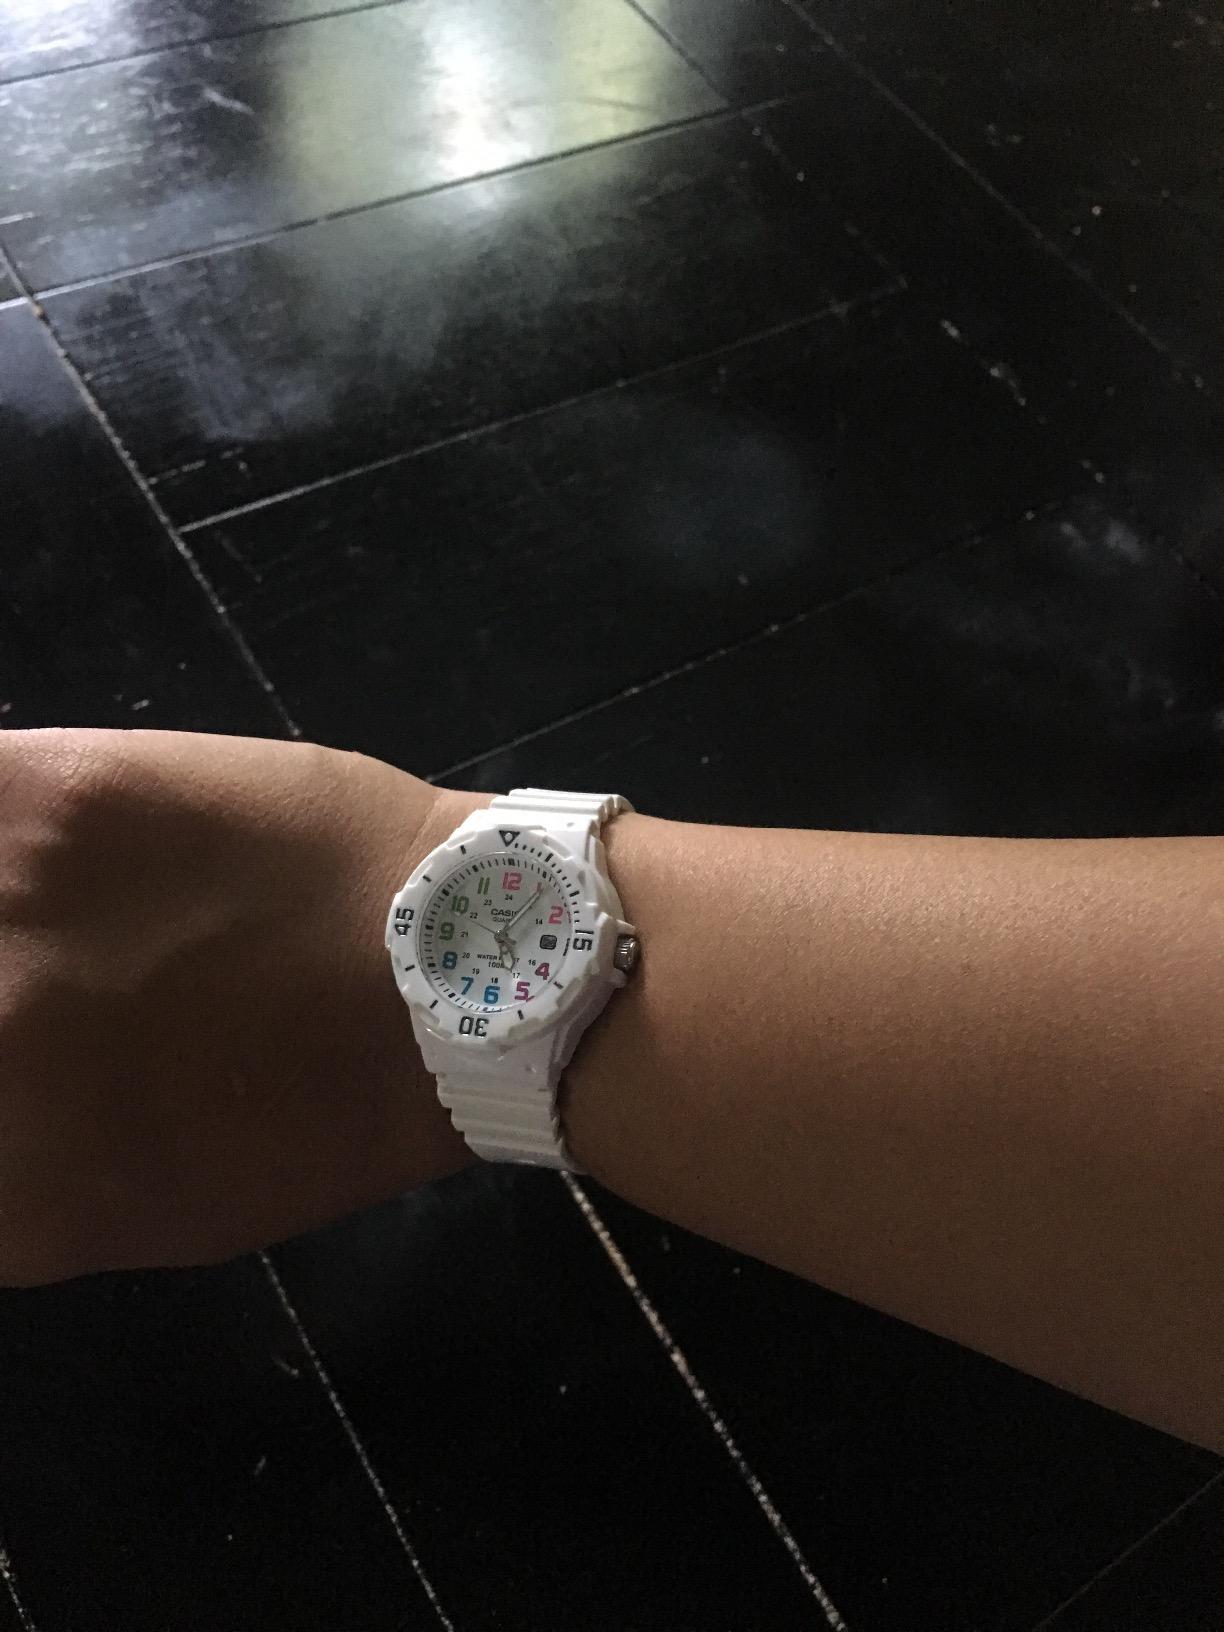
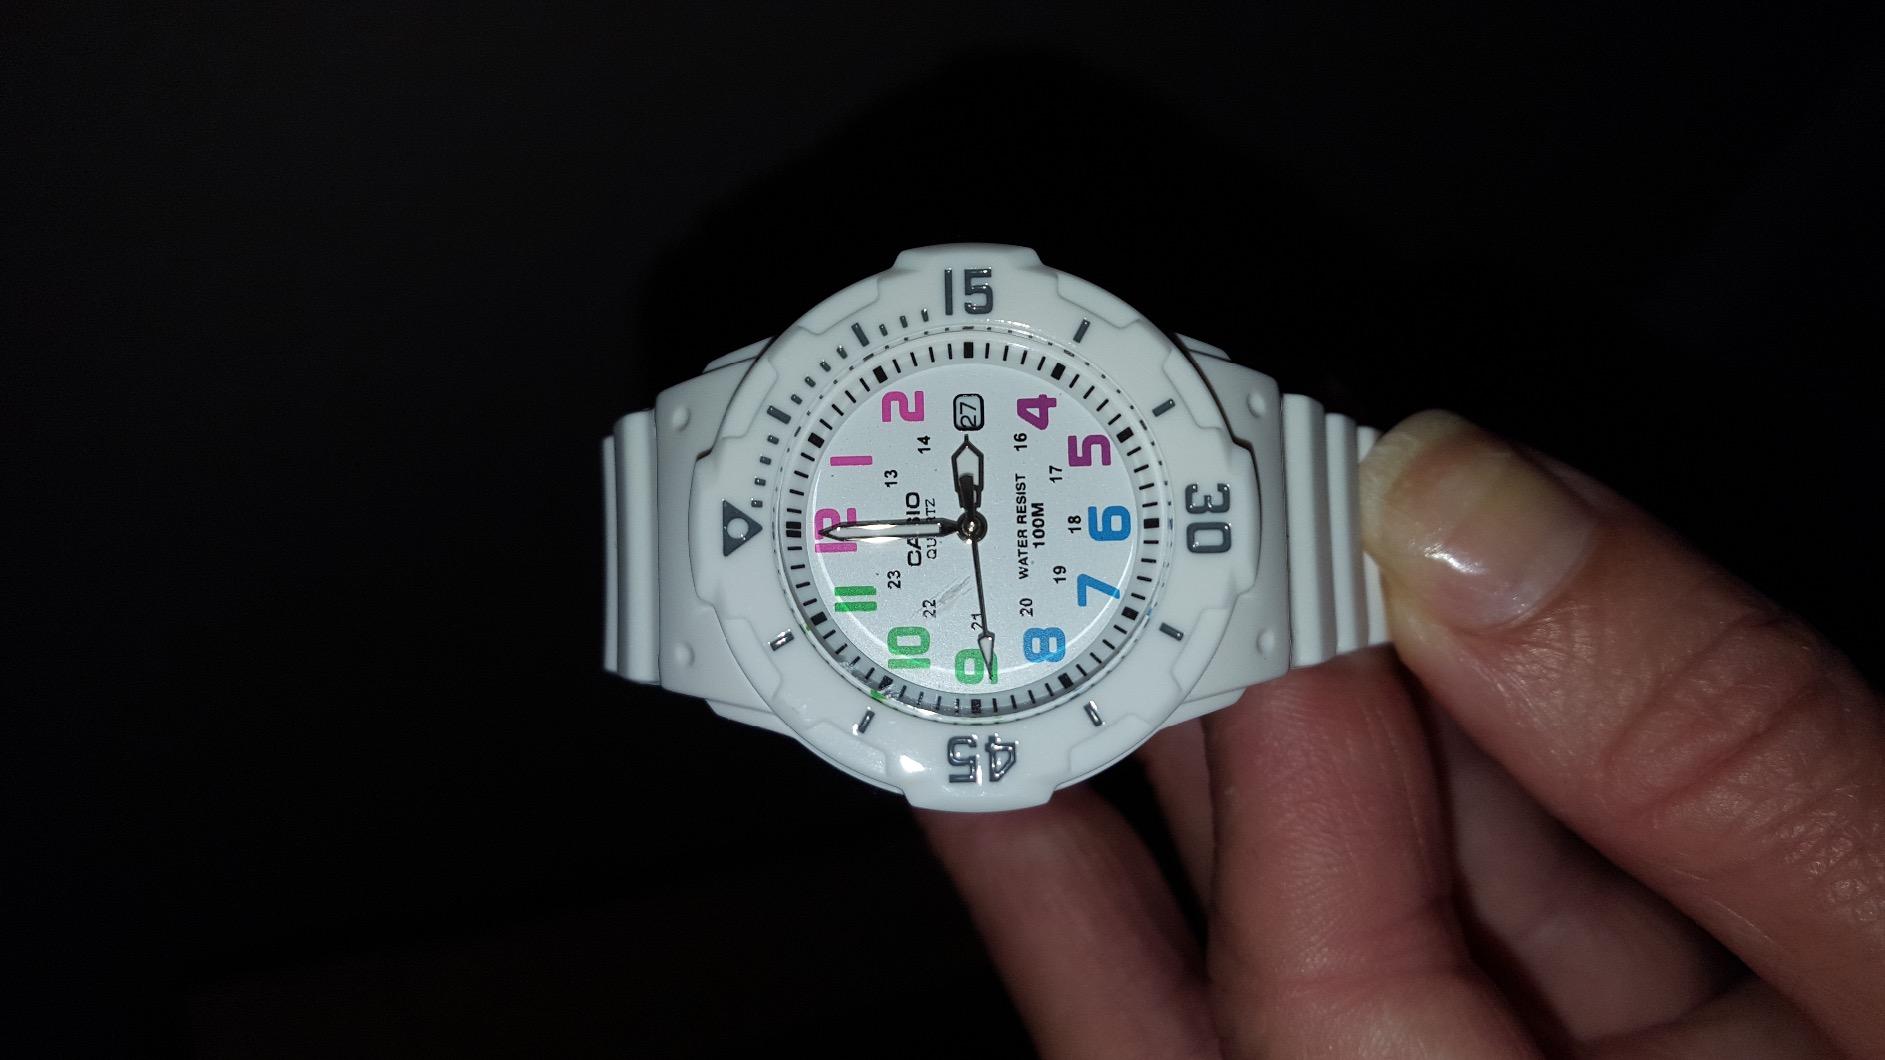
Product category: accessories_watch
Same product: yes